2022 Waterloo Region municipal elections

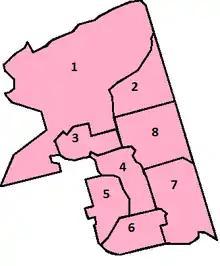
Map of Cambridge's eight wards

A by-election was held on November 13, 2023 in Ward 1 following the death of councillor Donna Reid. Shwery is a founding board member of the New Blue Party of Ontario.